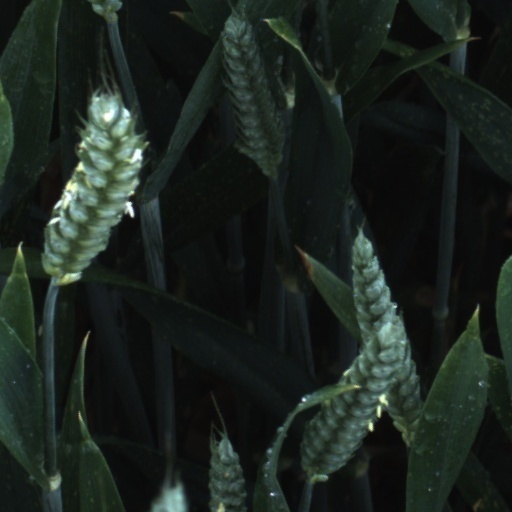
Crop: wheat